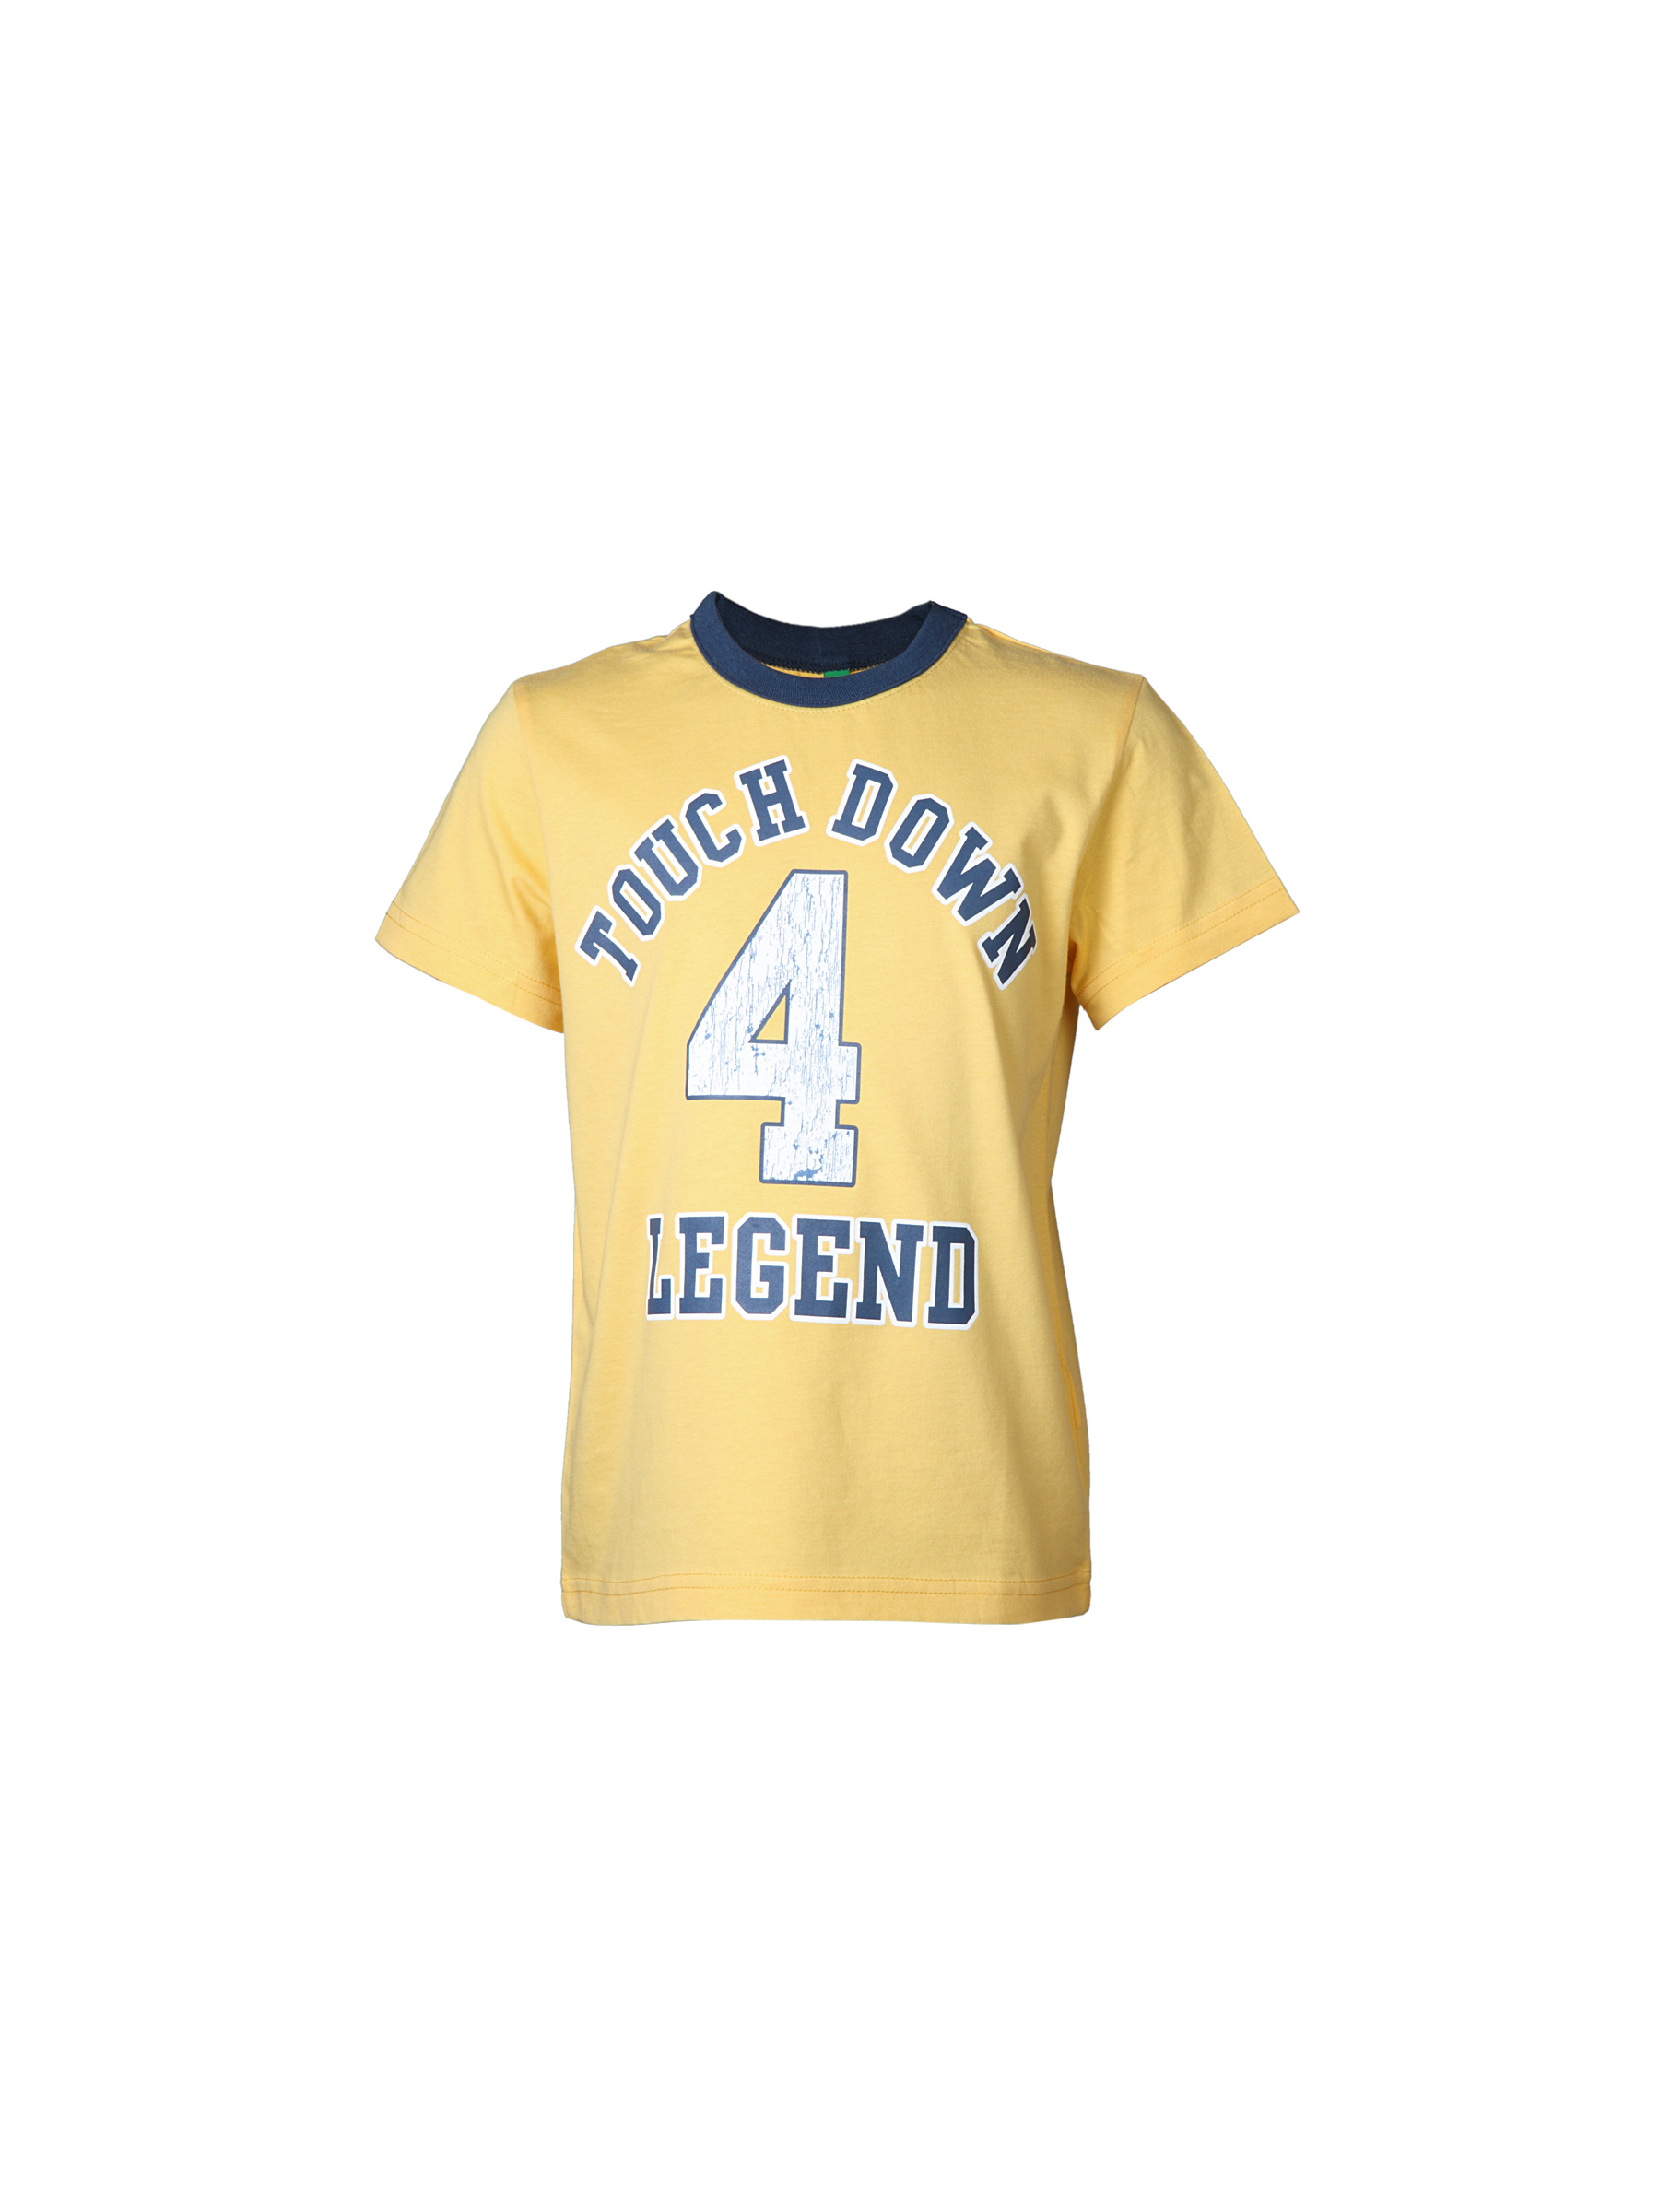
United Colors of Benetton Kids Boys Yellow Printed T-shirt
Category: Apparel / Topwear / Tshirts
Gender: Boys
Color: Yellow
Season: Summer 2012
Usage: Casual